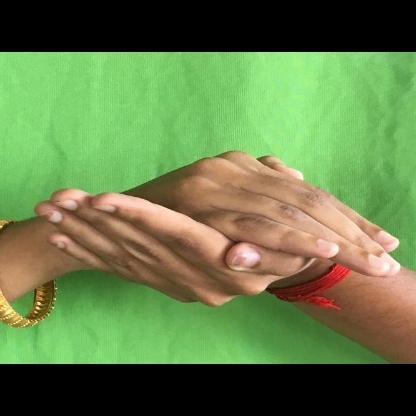
Mudra: Samputa